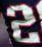
Number: 2